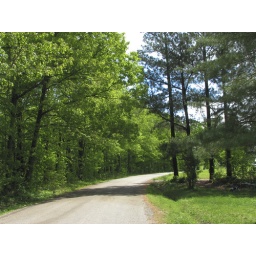
just took a shot looking up the road in frount of my house,i just love the green !